Science and inventions of Leonardo da Vinci

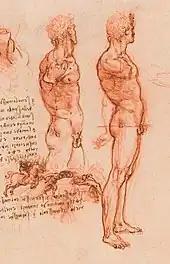
Two anatomical studies

The lights which may illuminate other bodies that's of 4 kinds. These are; diffused light as that of the atmosphere; And Direct, as that of the sun; The third is Reflected light; and there is a 4th which is that which passes through [translucent] bodies, as linen or paper etc.